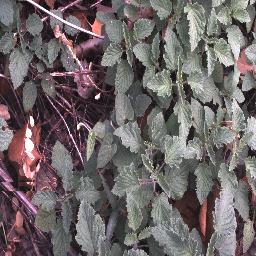
Label: negative